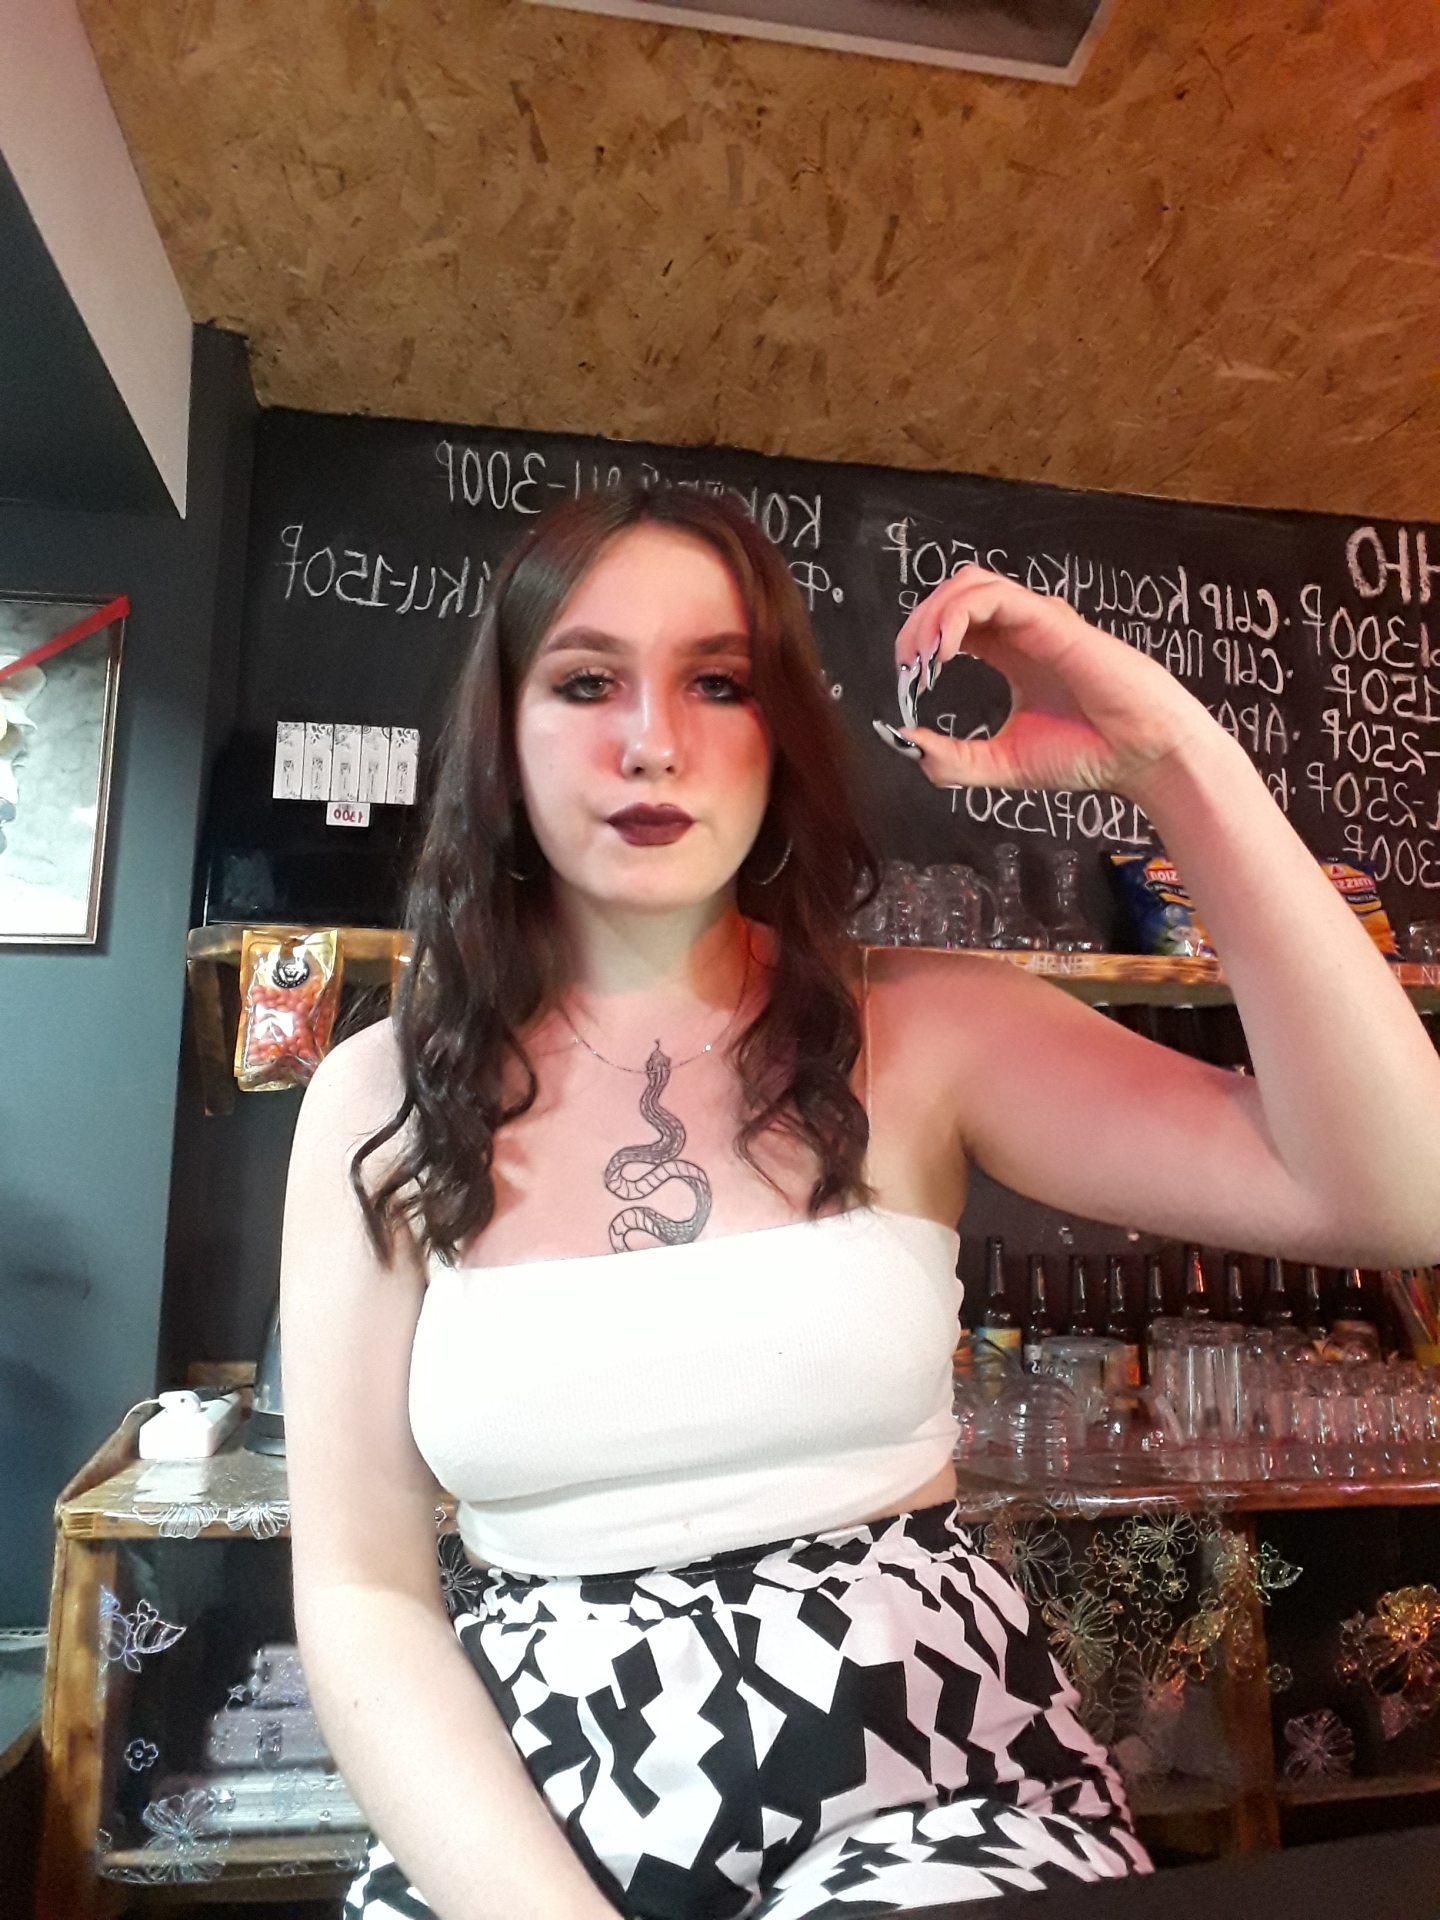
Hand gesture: grip